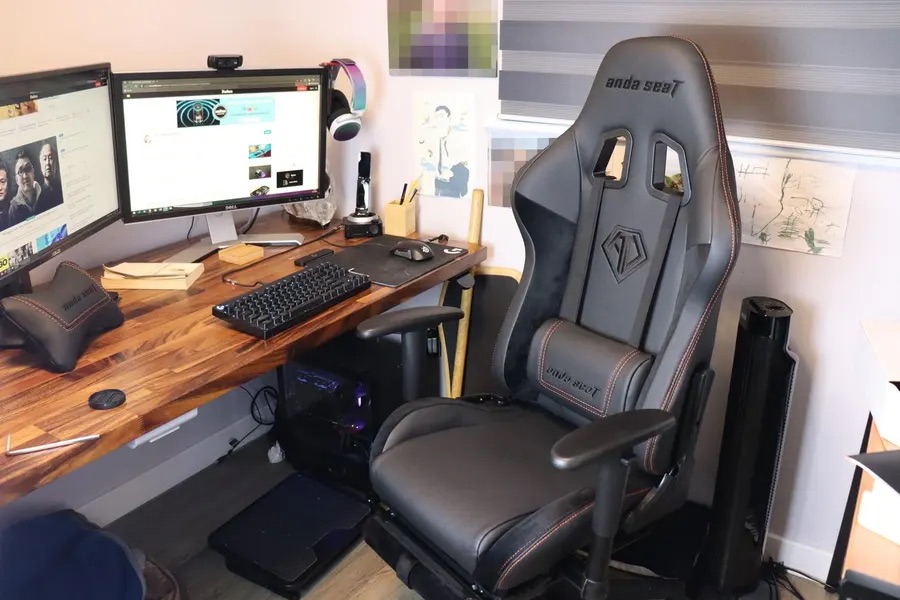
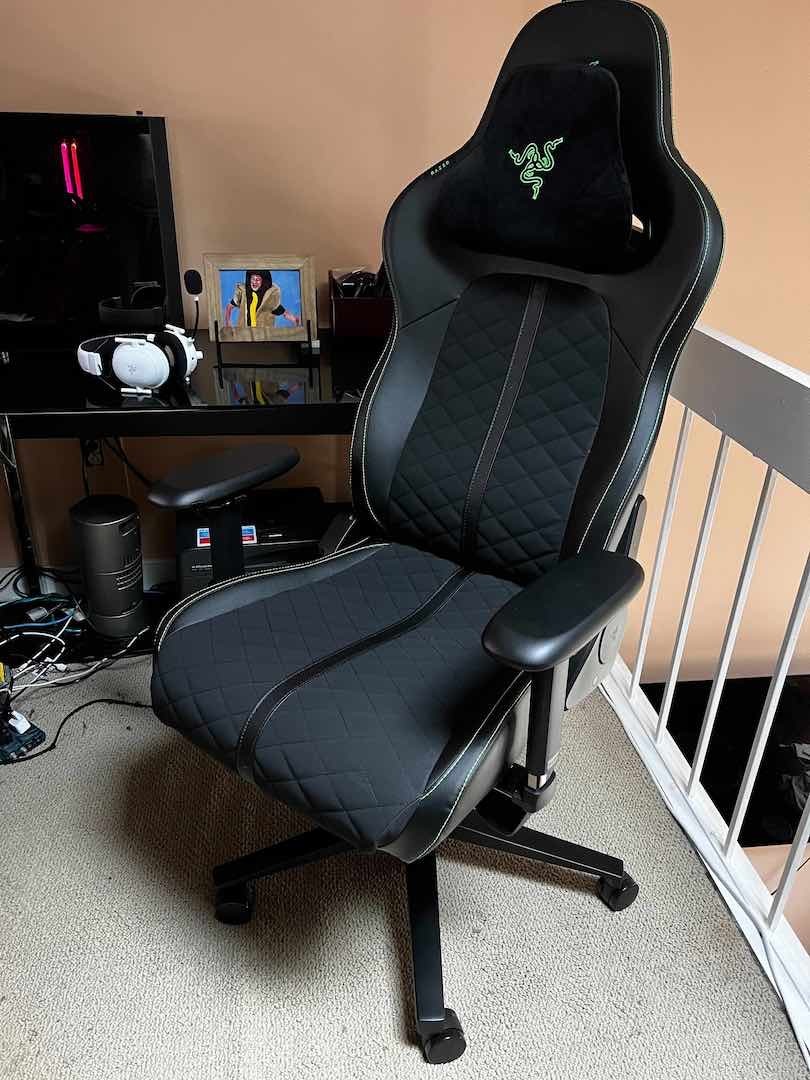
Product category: items_chair
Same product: no